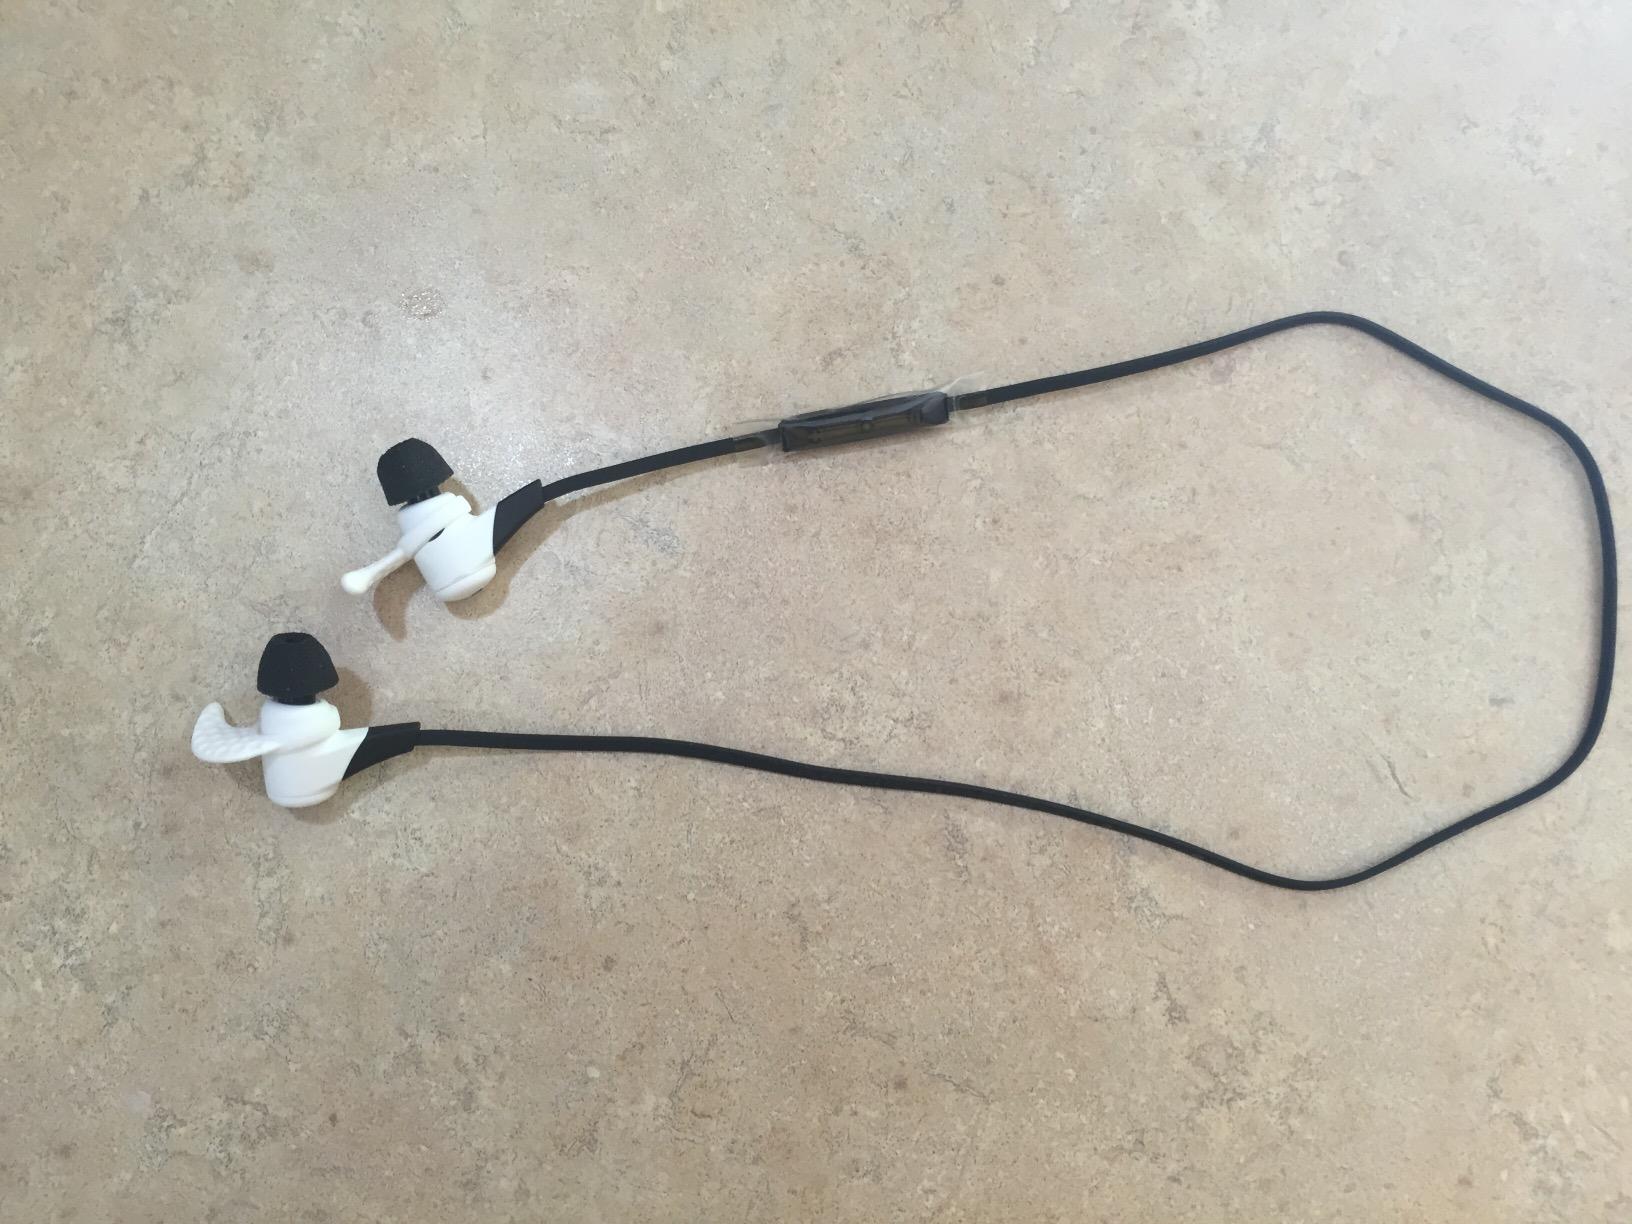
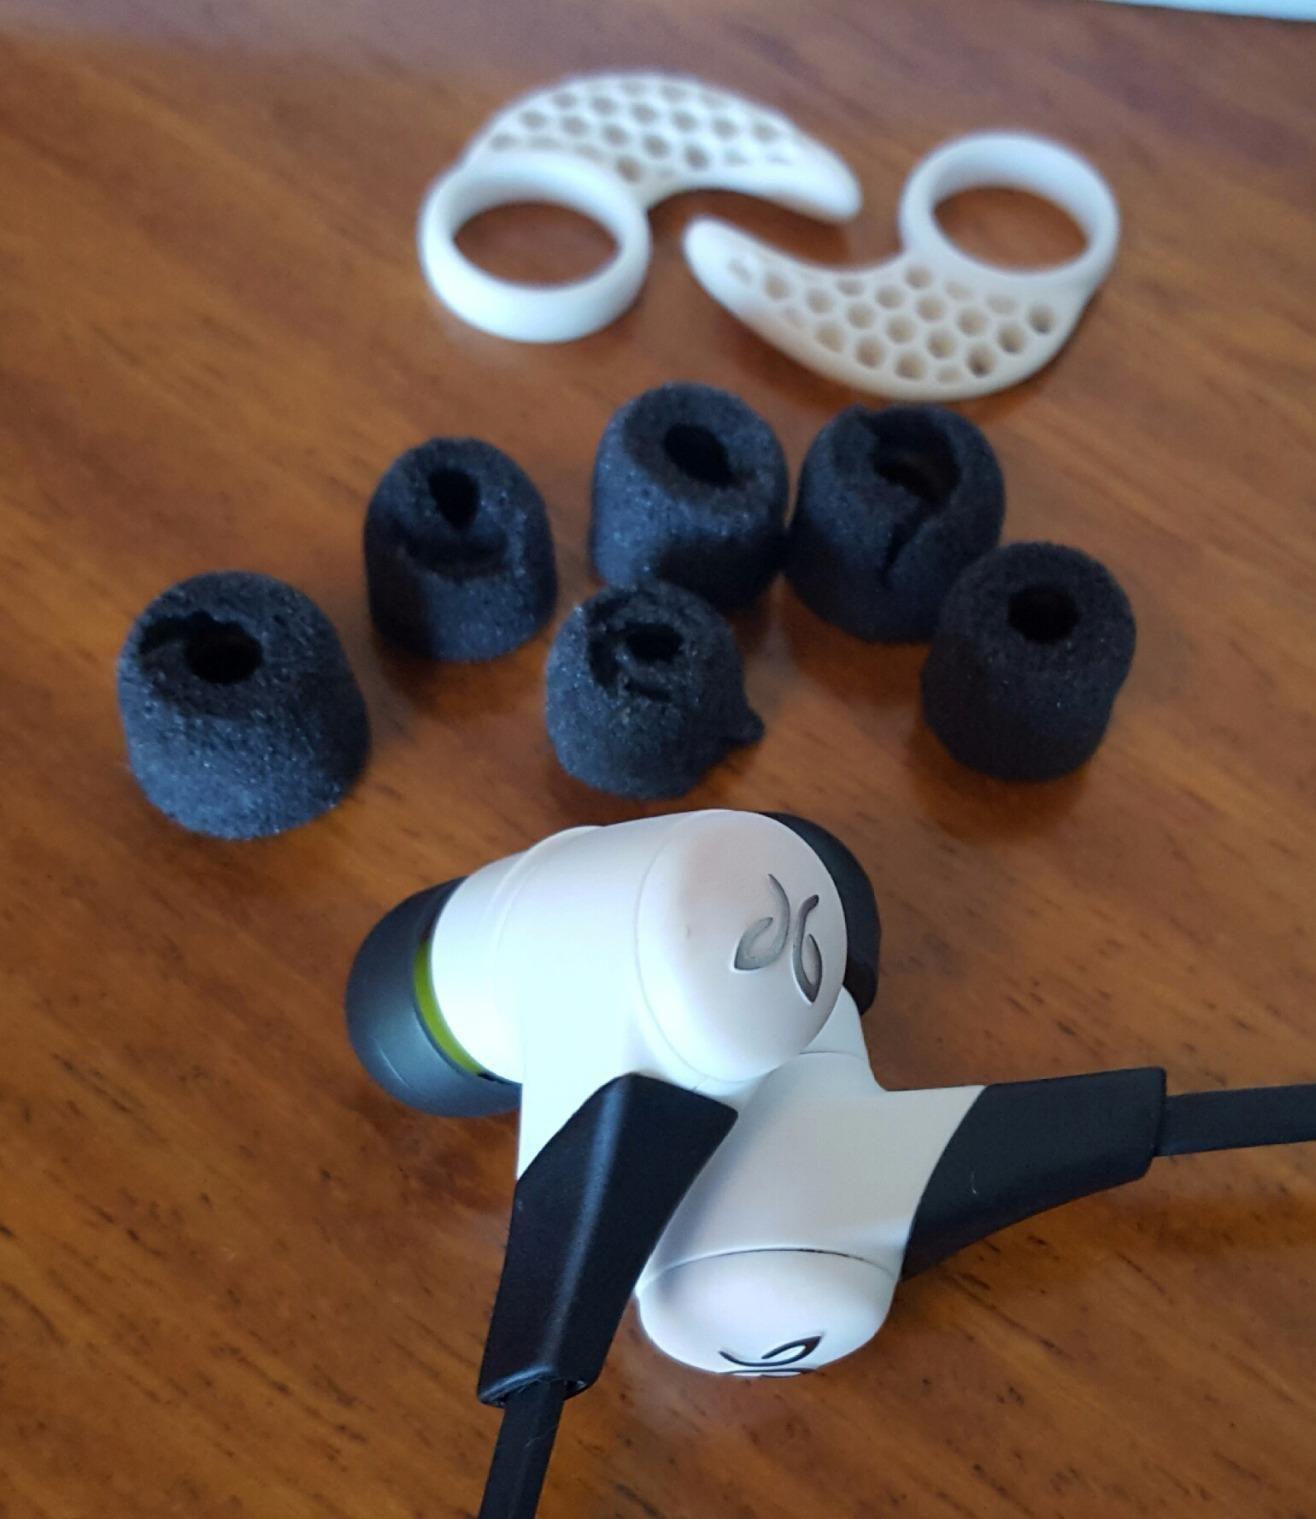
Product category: headphones
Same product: yes